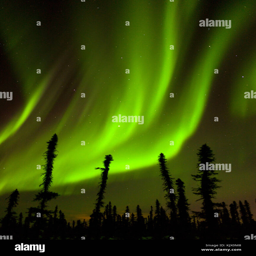
the northern lights are lighting up the night sky on a cold winters night